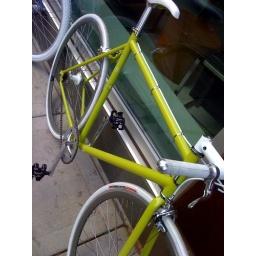
Green single -- ships with brakes in the box for a brakeless option.